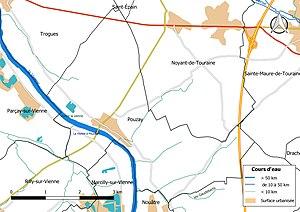
Carte du réseau hydrographique de la commune de fr:Pouzay (France).
Pouzay est une commune française du département d'Indre-et-Loire, en région Centre-Val de Loire.